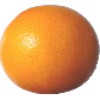
Label: Grapefruit Pink 1